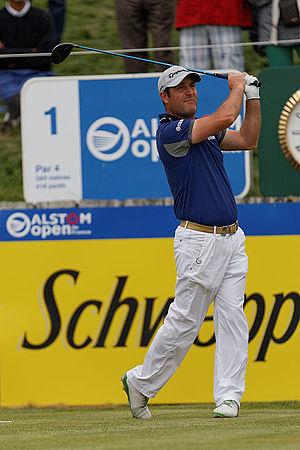
Marco Crespi lors du second tour de l'Open de France 2014 - Golf National - Saint-Quentin-en-Yvelines (78) - départ du trou n°1